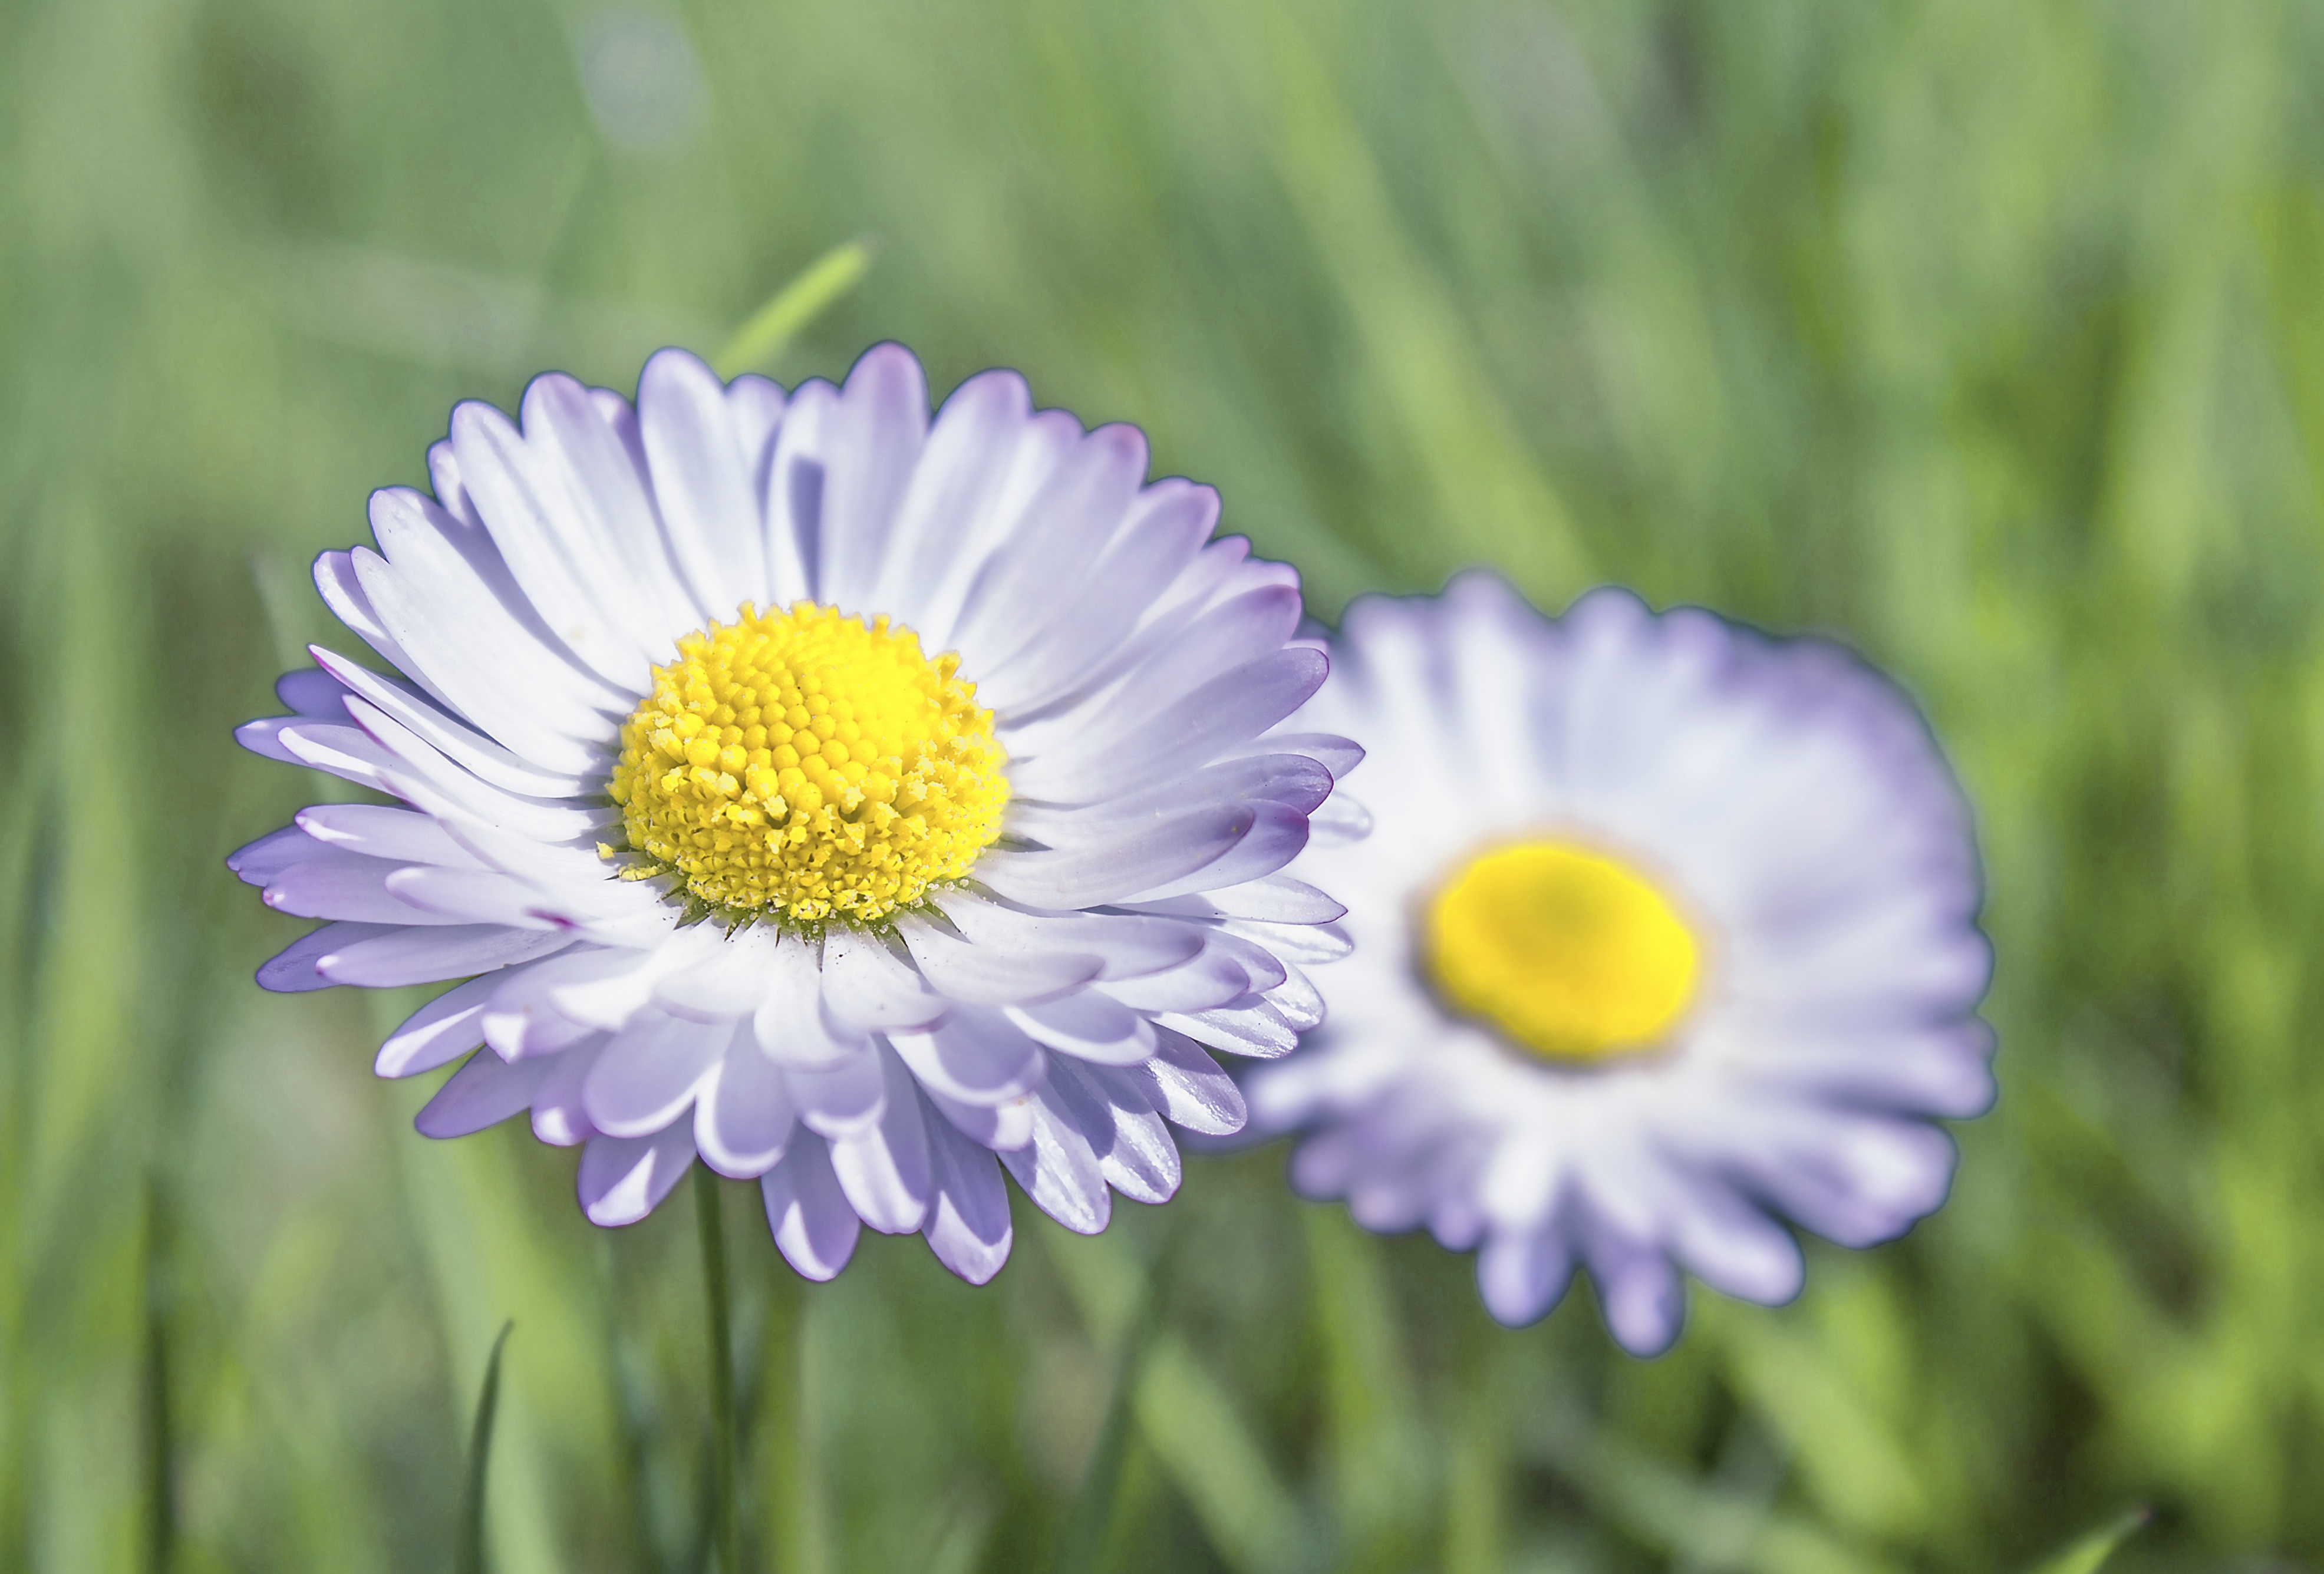
nature, grass, plant, field, meadow, flower, petal, daisy, herb, botany, flora, wildflower, close up, of course, macro photography, flowering plant, daisy family, oxeye daisy, annual plant, plant stem, land plant, chamaemelum nobile, marguerite daisy